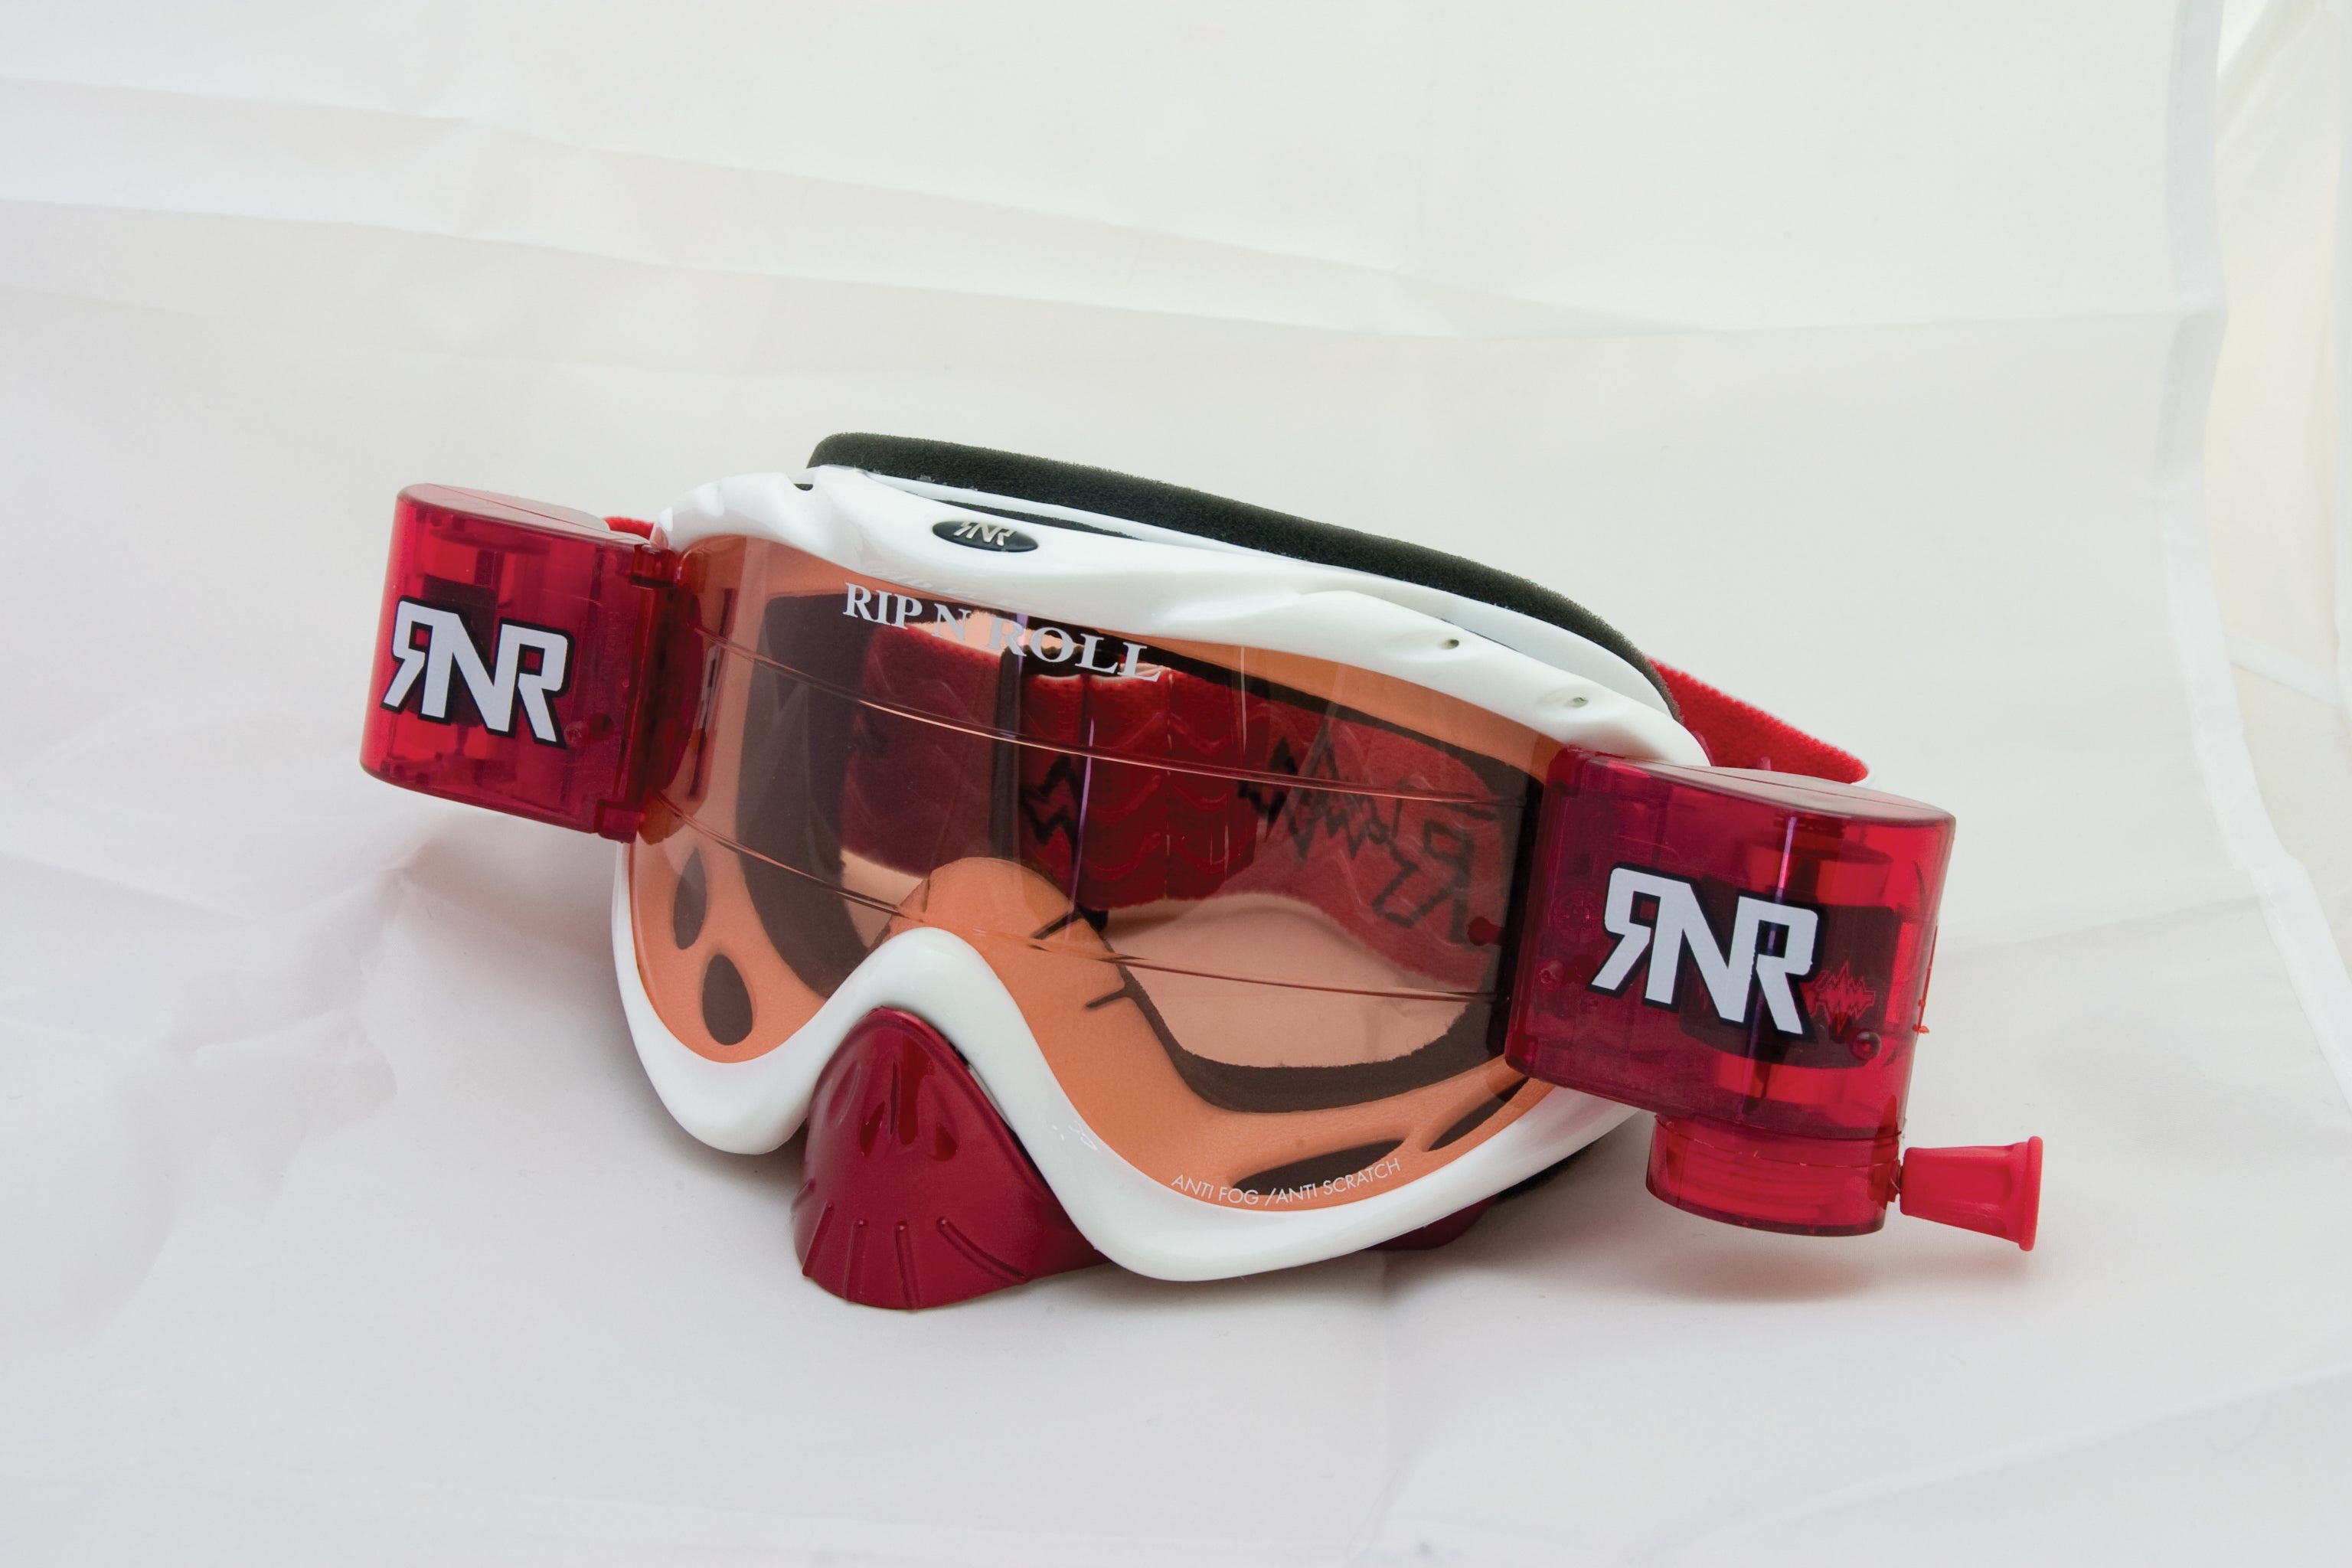
Rip n Roll Hybrid Fully Loaded Goggle, White / Red
RNR are the only specialist UK manufacturers of mx & extreme sports goggles, roll off specialists producing high quality components for a wide range of goggle brands. Fully Loaded Goggles combines Roll off / Tear off systems for maximum vision clearance Features: 3 layer comfort fit foam polycarbonate lens with anti fog inner, anti scratch outer and non stick coating (coating helps prevent clean roll film sticking to lens, replaces previously used raised strip lens),full UV protection fully adjustable 3 x silicone lined strap RNR patented combined tear off and roll off system - fully loaded 31 mm film Pack includes: Goggle with roll off system 2 x roll off films mud visor strip 10 x tear off sheets cloth storage / cleaning bag
Brand: Rip n Roll
Category: Sporting Goods > Outdoor Recreation > Winter Sports & Activities > Skiing & Snowboarding > Ski & Snowboard Goggles